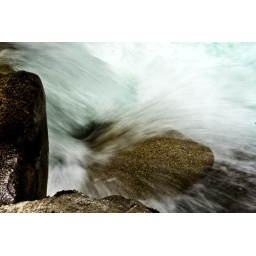
Mountain water gushing over rocks in a river in the Pyrenees